Dhakna Badola

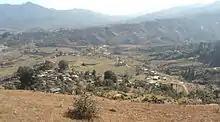
whole village view, from chandal-kot. DHAKNA.

As of the 2001 India Census, Dhakna Badola has a population of 530. Males constitute 263 and the female population is 259.